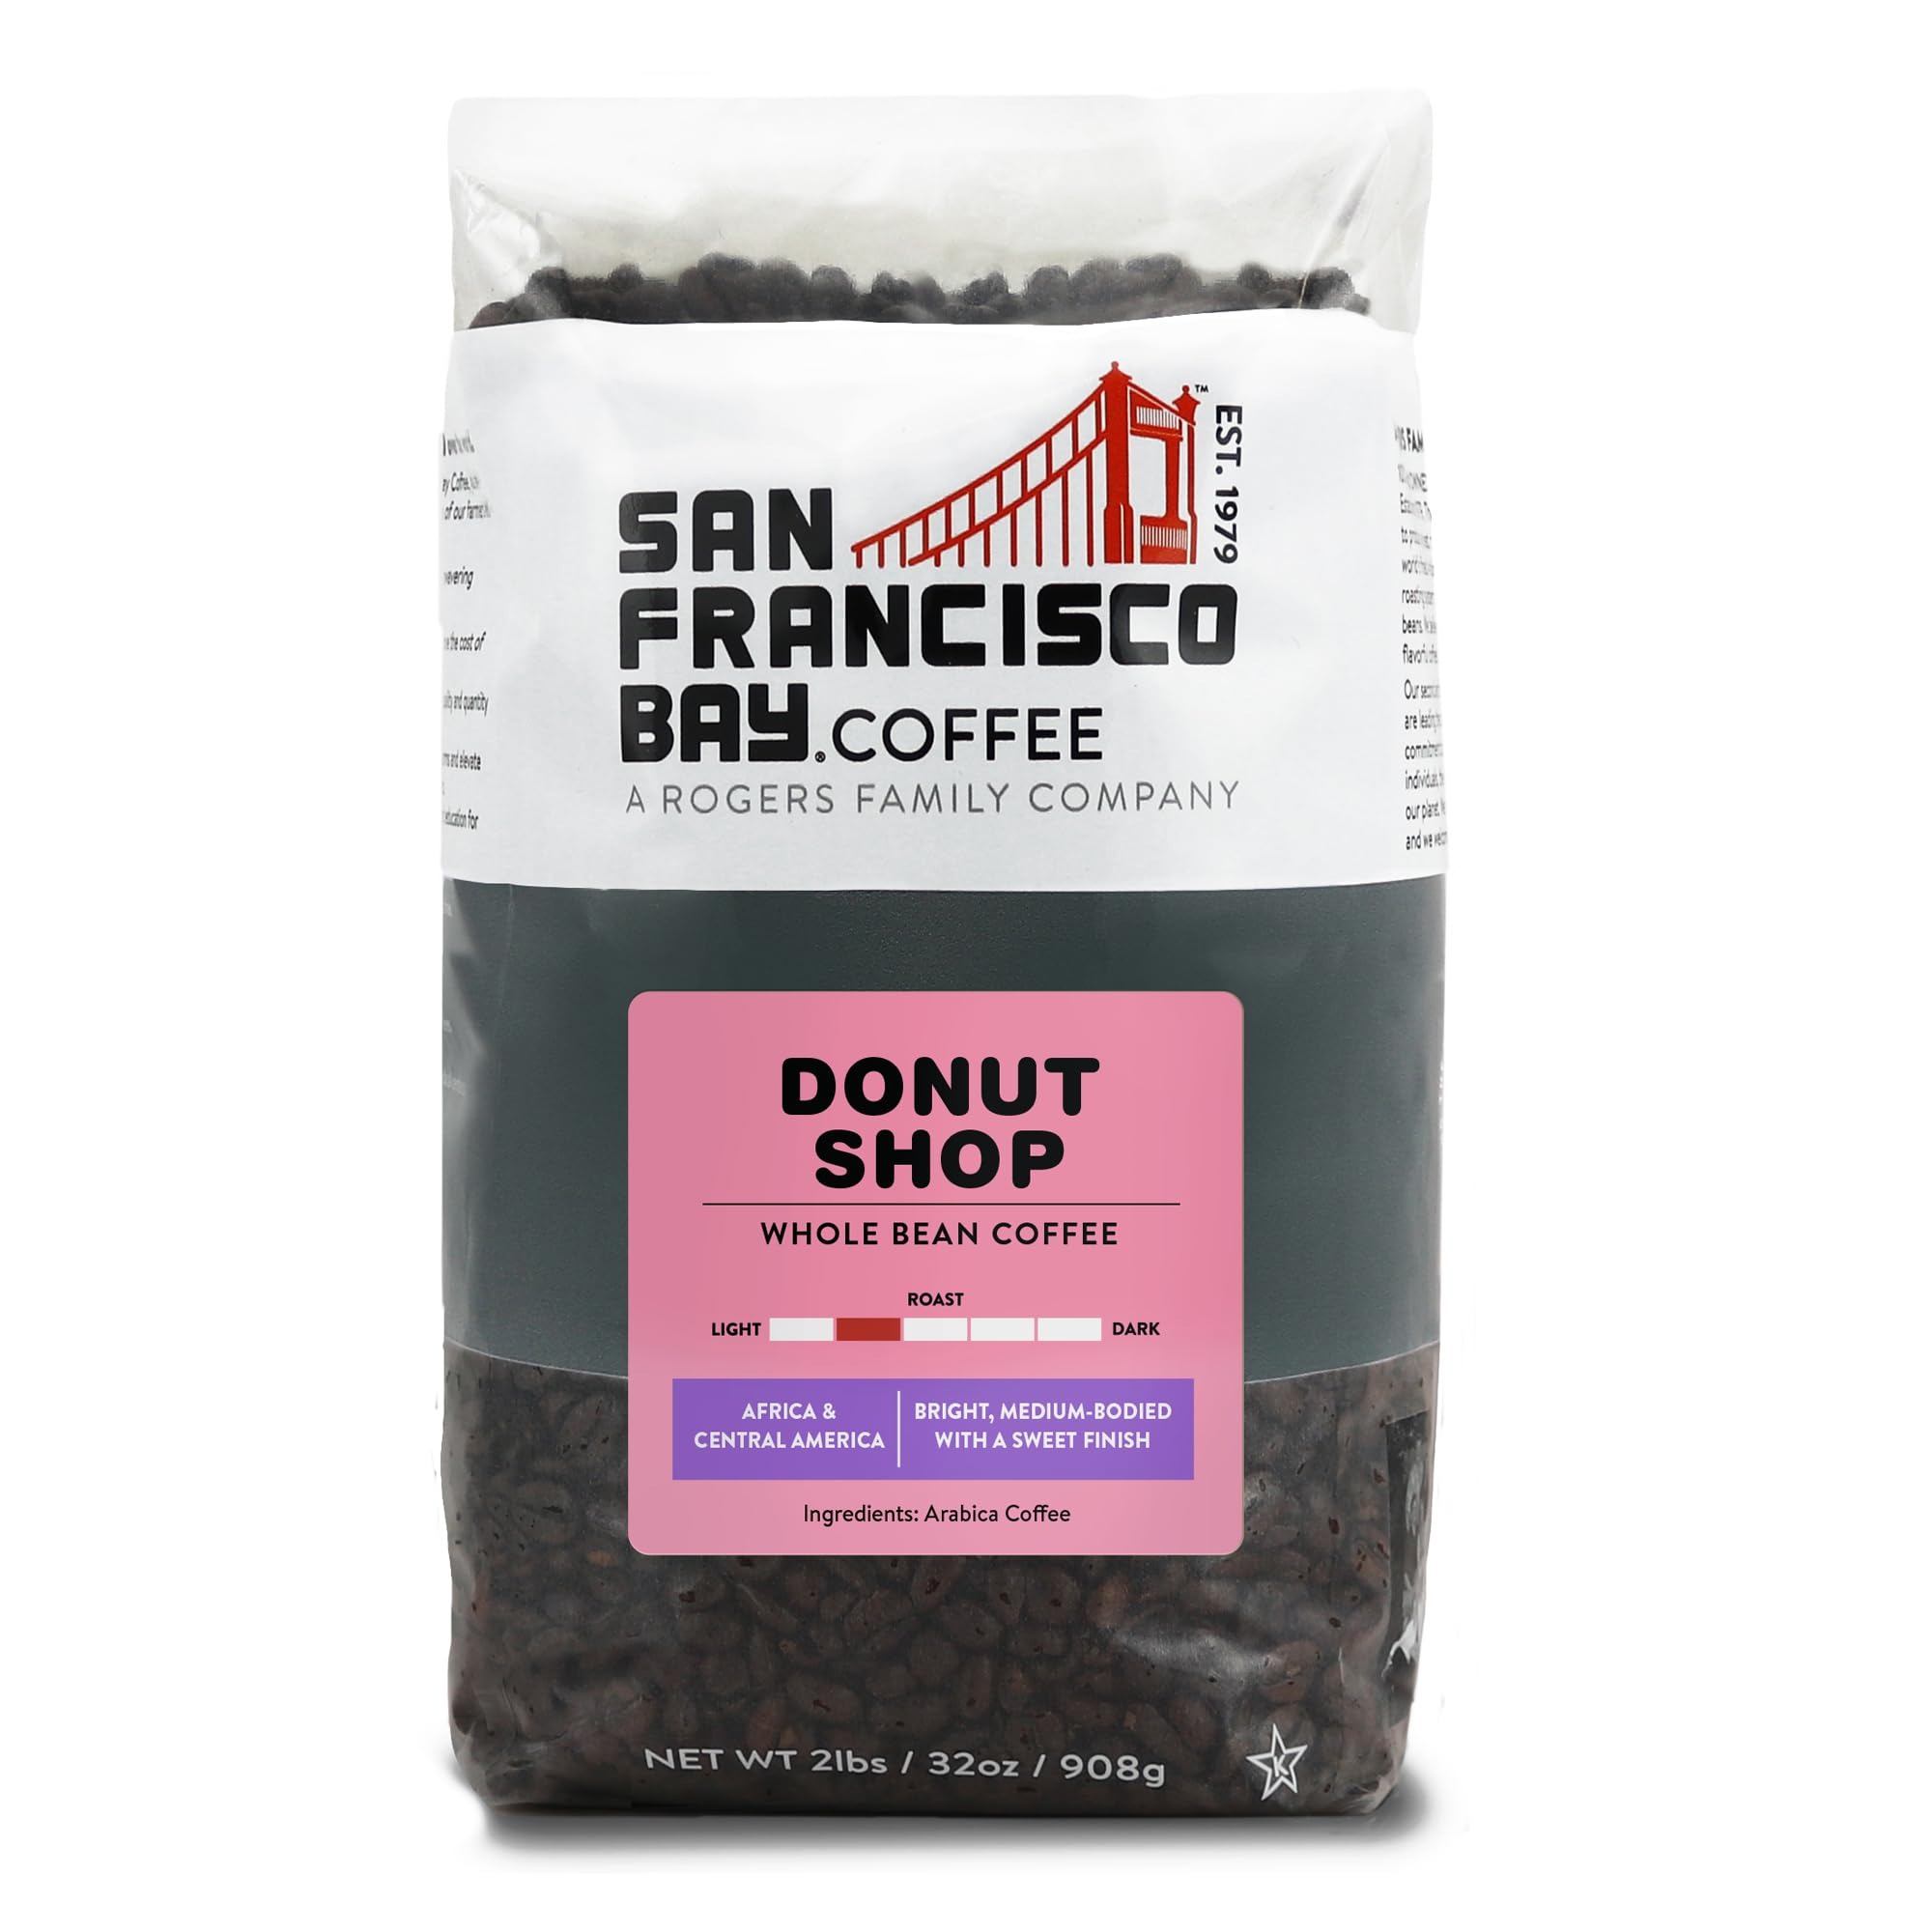
Item Name: San Francisco Bay Whole Bean Coffee - Donut Shop (2lb Bag), Medium Light Roast
Bullet Point 1: Donut Shop is blended from arabica beans grown in Africa and Central America. This medium light roast is bright, medium-bodied and has a sweet finish.
Bullet Point 2: KEURIG COMPATIBLE: Our OneCup Coffee Pods are specially designed for use with K-cup style single serve brewers including Keurig 2.0. SF Bay Coffee is not affiliated with Keurig Green Mountain.
Bullet Point 3: QUALITY COFFEE: San Francisco Bay Coffee uses only 100% arabica coffee and certified Kosher coffee beans. Hand picked and grown in high altitude. We're so confident you'll love it, we back it with a satisfaction guarantee.
Bullet Point 4: ECO-FRIENDLY, COMPOSTABLE: OneCup pods, including the outer bag and one-way coffee valve, are made from plant-based materials and are certified commercially compostable by BPI.
Value: 32.0
Unit: Ounce

Price: 31.995